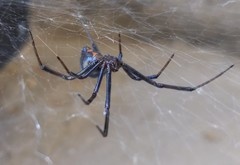
Species: Lactrodectus_hesperus